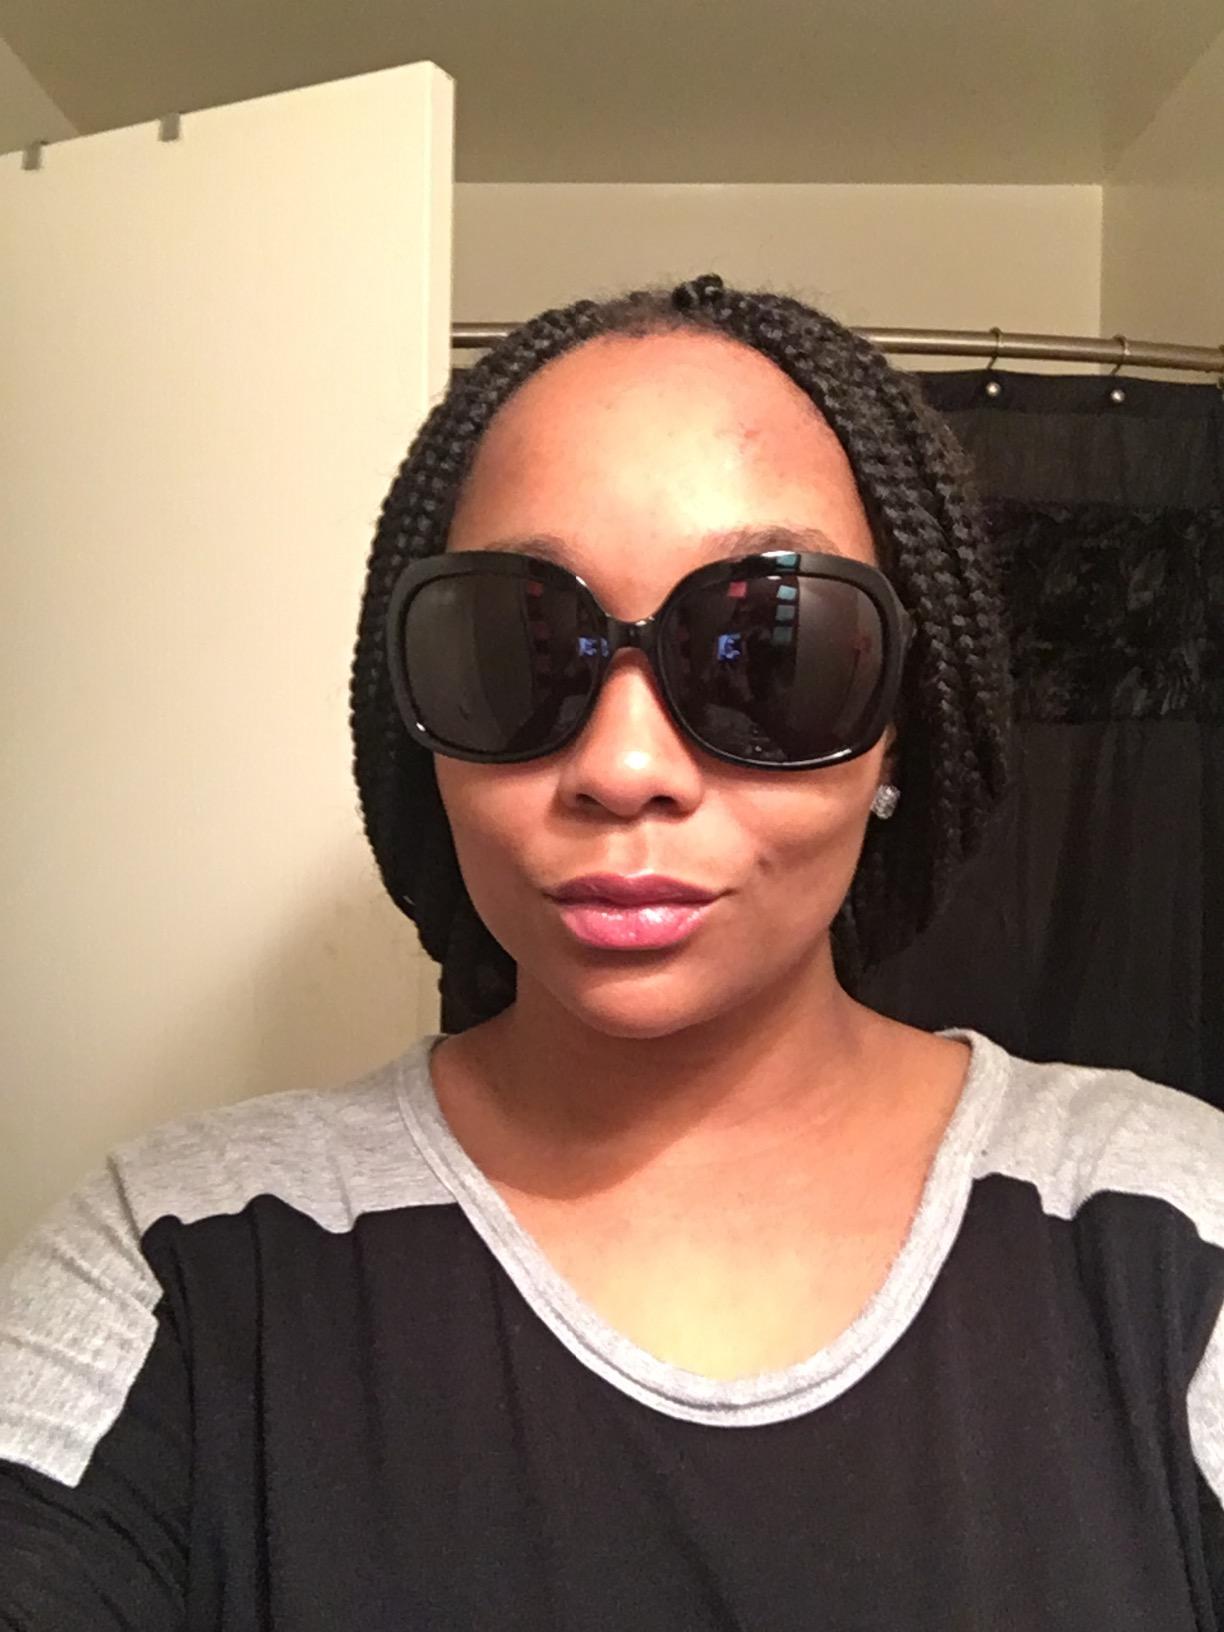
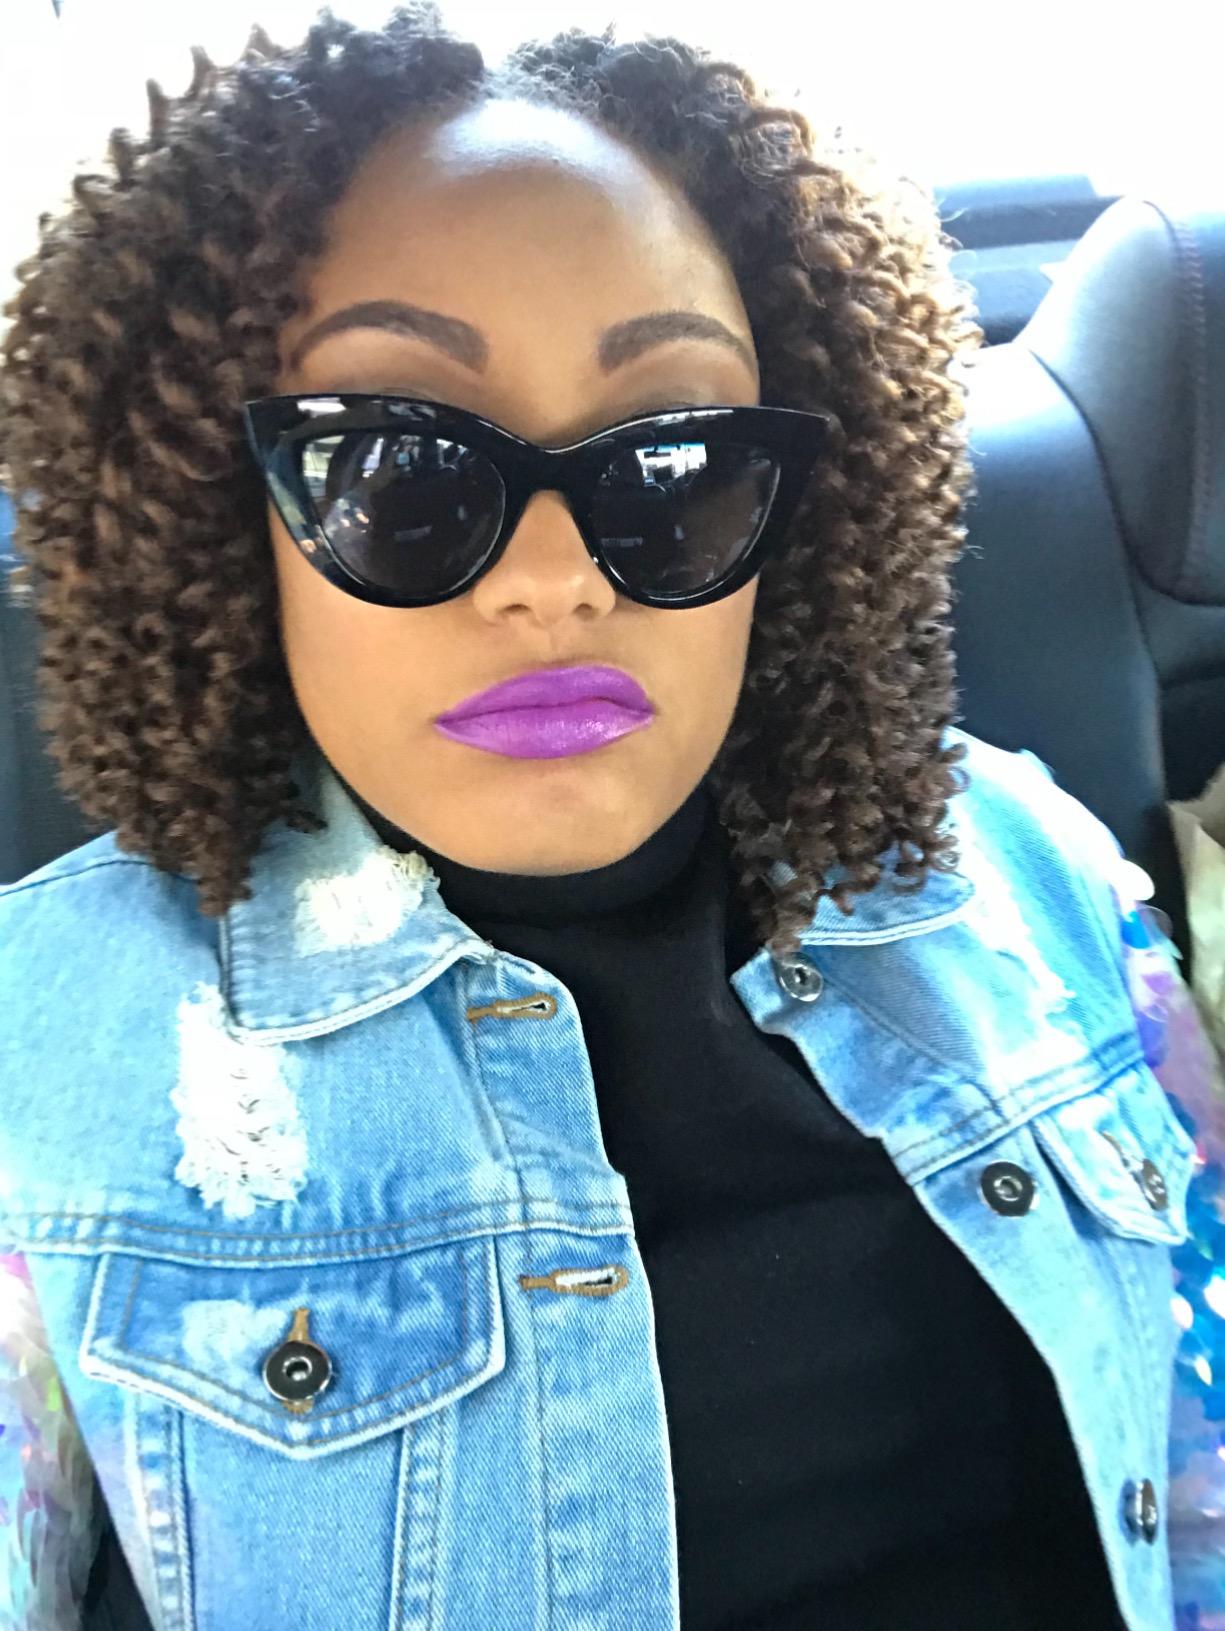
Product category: accessories_sunglasses
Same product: no